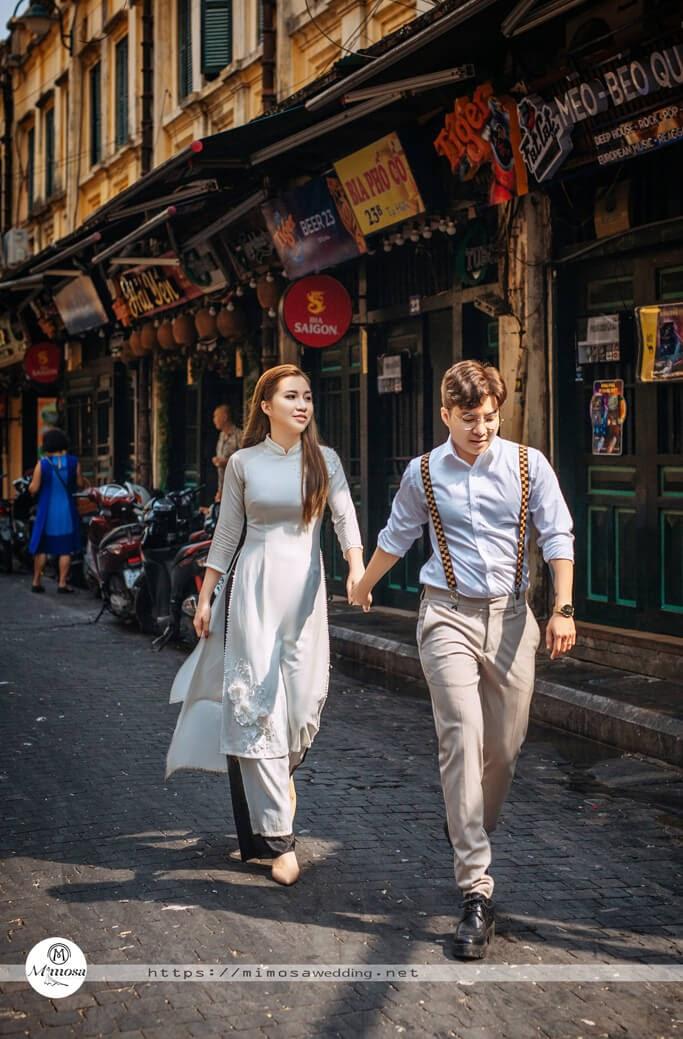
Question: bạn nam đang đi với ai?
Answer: với bạn nữ mặc áo dài trắng